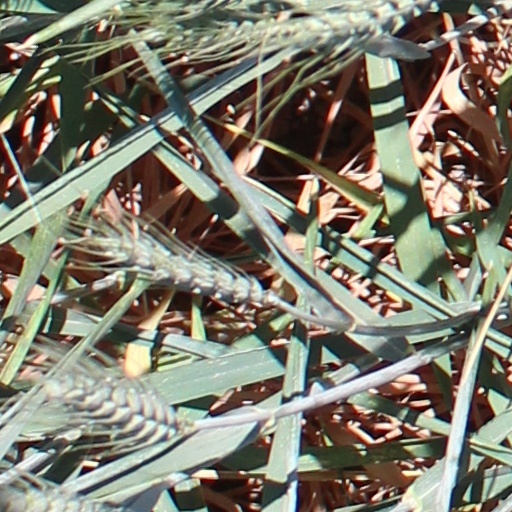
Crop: wheat